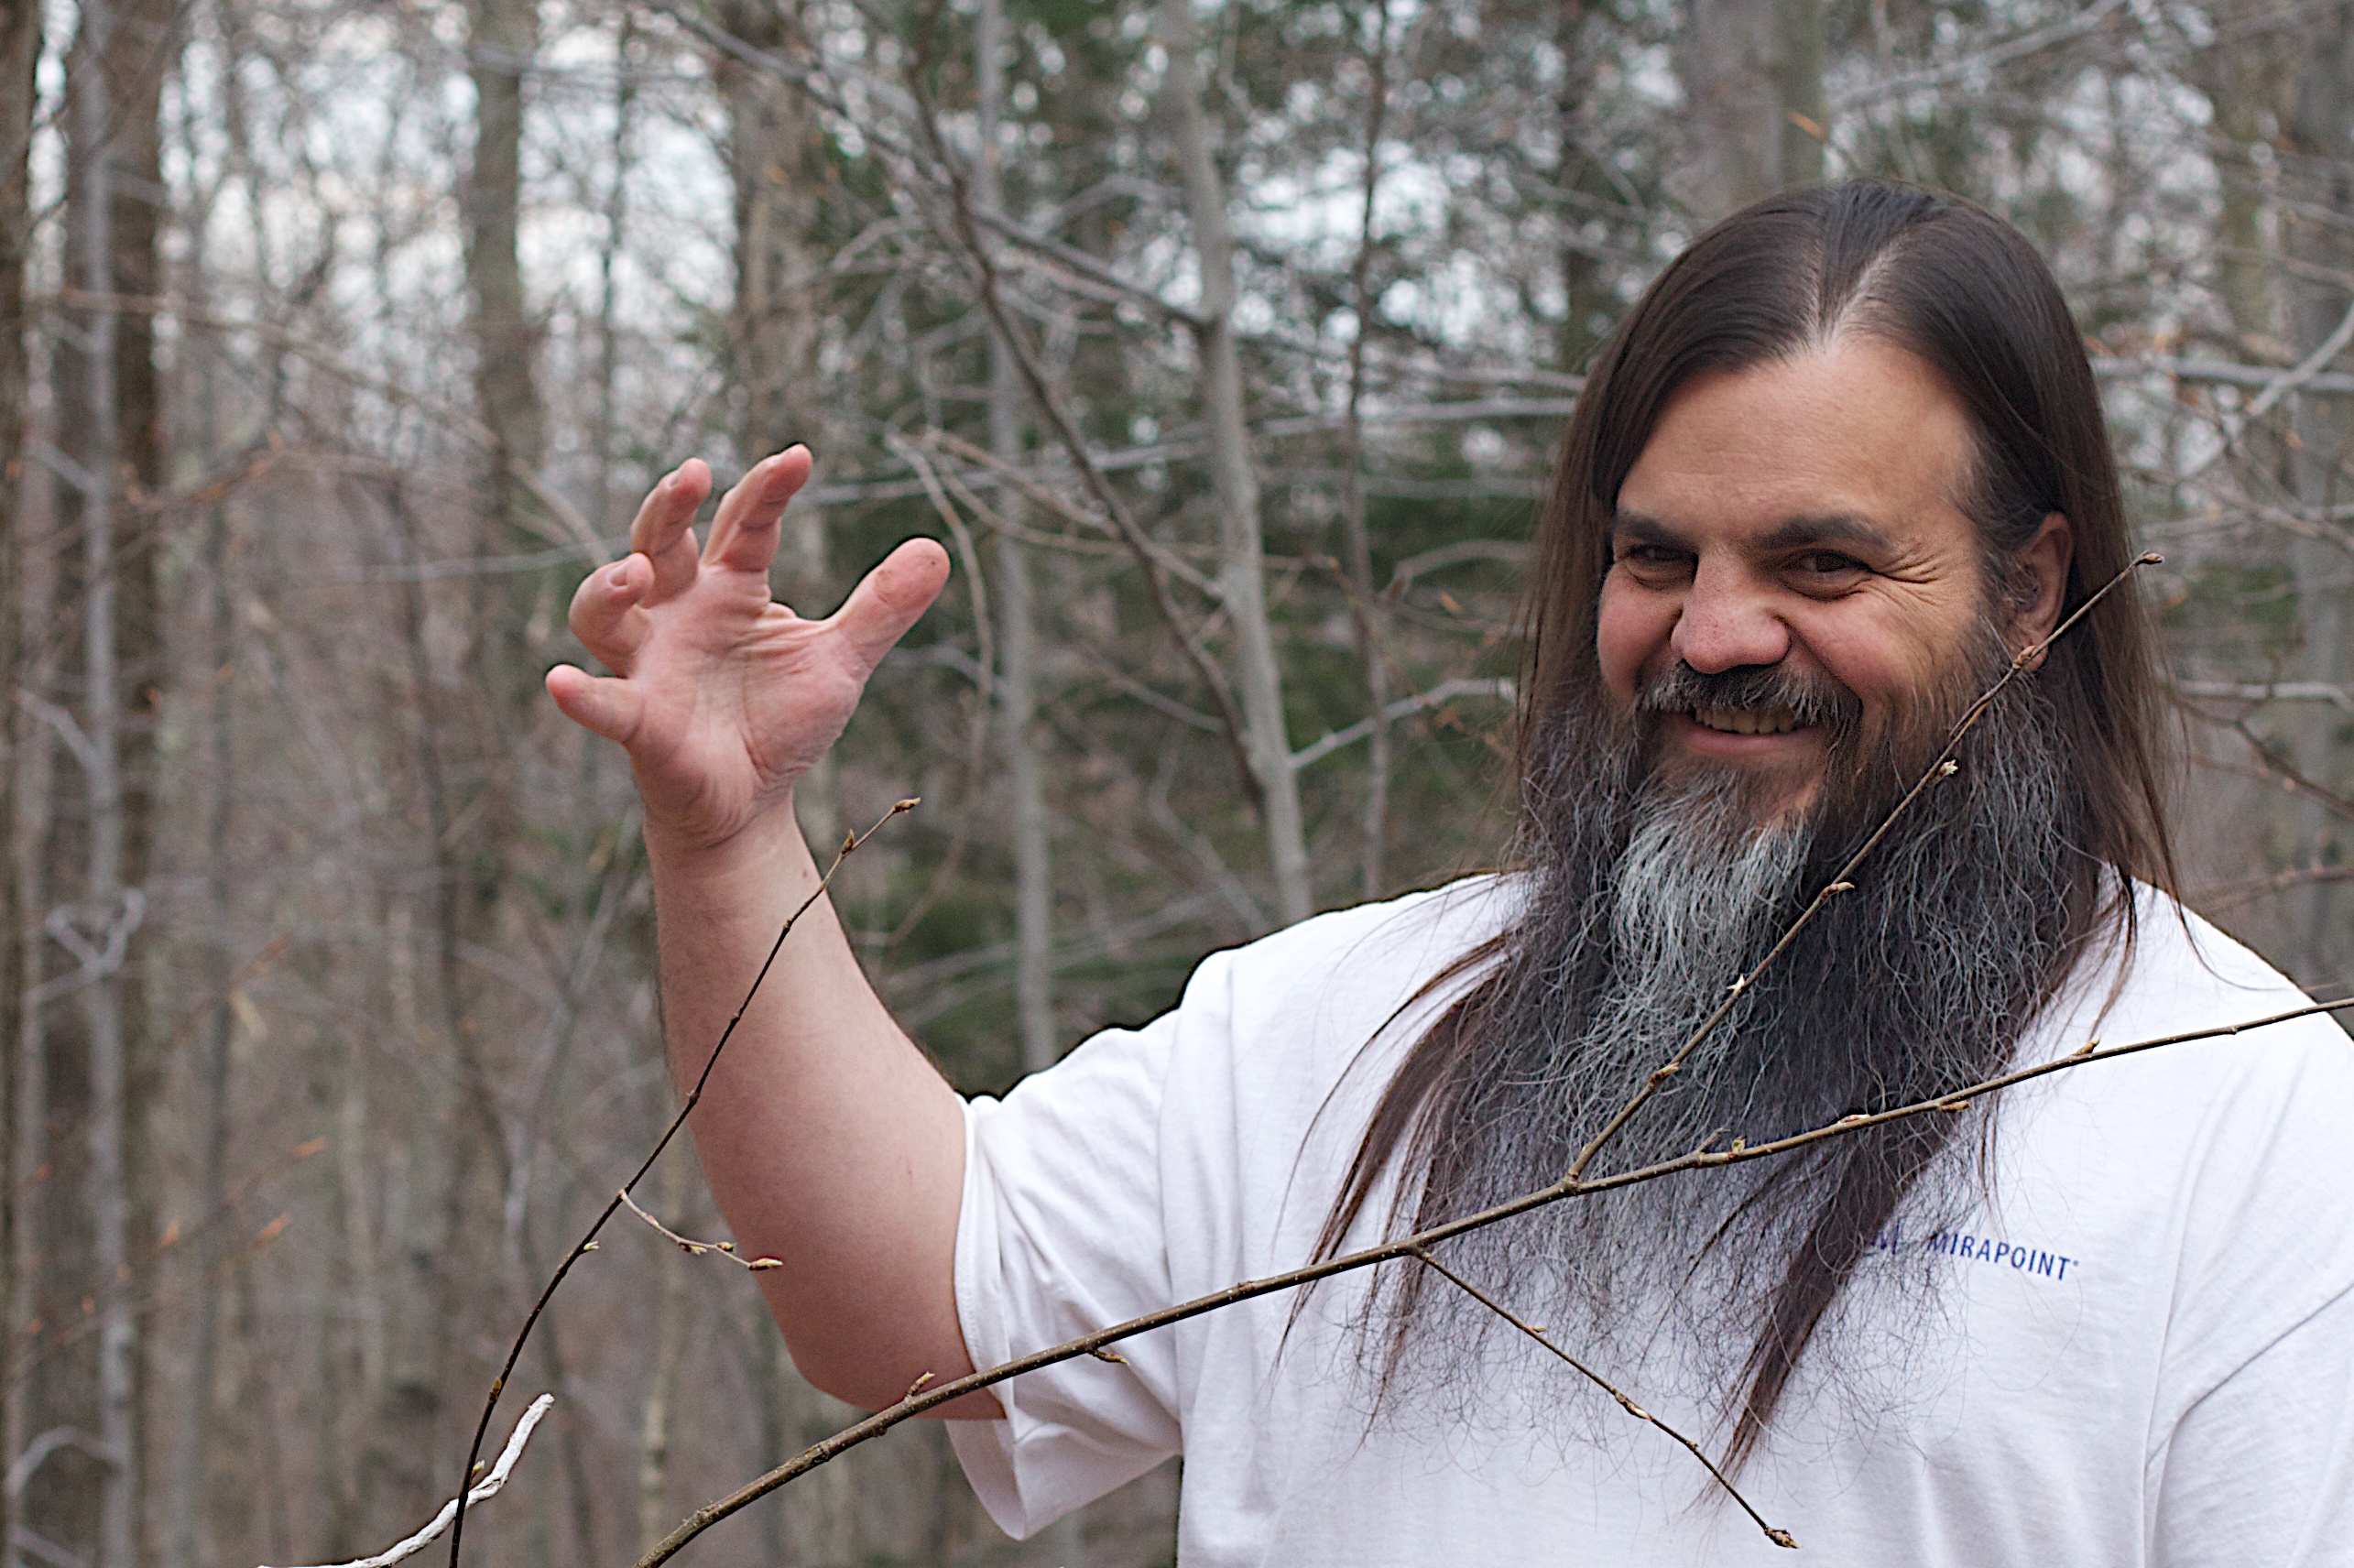
man, person, people, vermont, bryanalexander, ripton